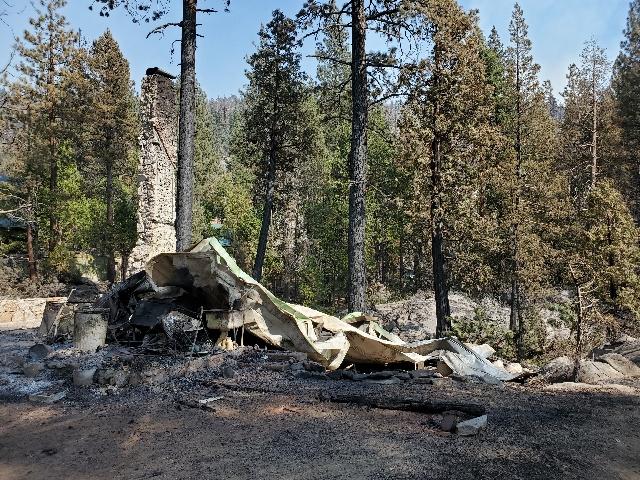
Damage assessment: destroyed